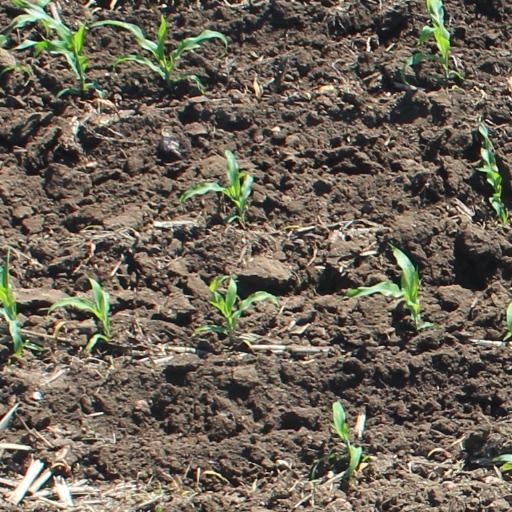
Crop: maize; corn